Arthur Christopher Watson

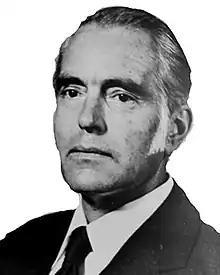

Arthur Christopher Watson (2 January 1927 – 7 May 2001) was a British colonial administrator and politician who served as Governor of Montserrat, Governor of the Turks and Caicos Islands and the British High Commissioner to Brunei.